Counter-Strike 2

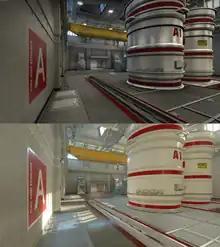
Comparison between two versions of the Counter-Strike map "Nuke". The top image depicts the version of the map in Counter-Strike: Global Offensive, while the bottom image depicts the version of the map in Counter-Strike 2.

Valve developed "Counter-Strike 2" with the Source 2 game engine as an update to "" (2012). Various aspects of "Global Offensive" were updated during development to use the features of Source 2. It is the first entry in the "Counter-Strike" series in over ten years. In addition to the engine changes, the game was developed alongside new server architecture, allowing for "sub-tick" gameplay that more accurately synchronizes with player input. Valve Studio Orchestra also produced a new soundtrack for "Counter-Strike 2", which was released to digital platforms by Ipecac Recordings on November 1, 2023.